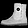
Label: Ankle boot